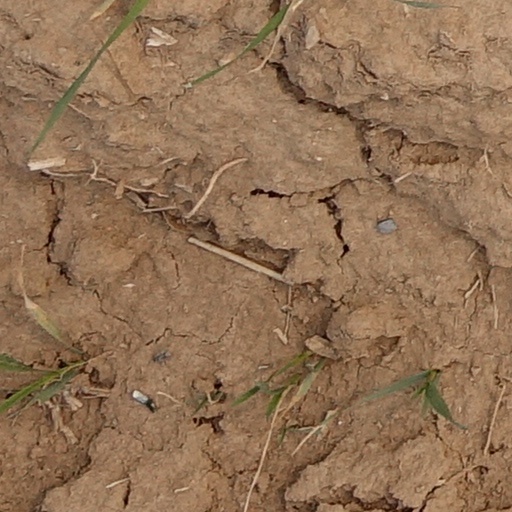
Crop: wheat